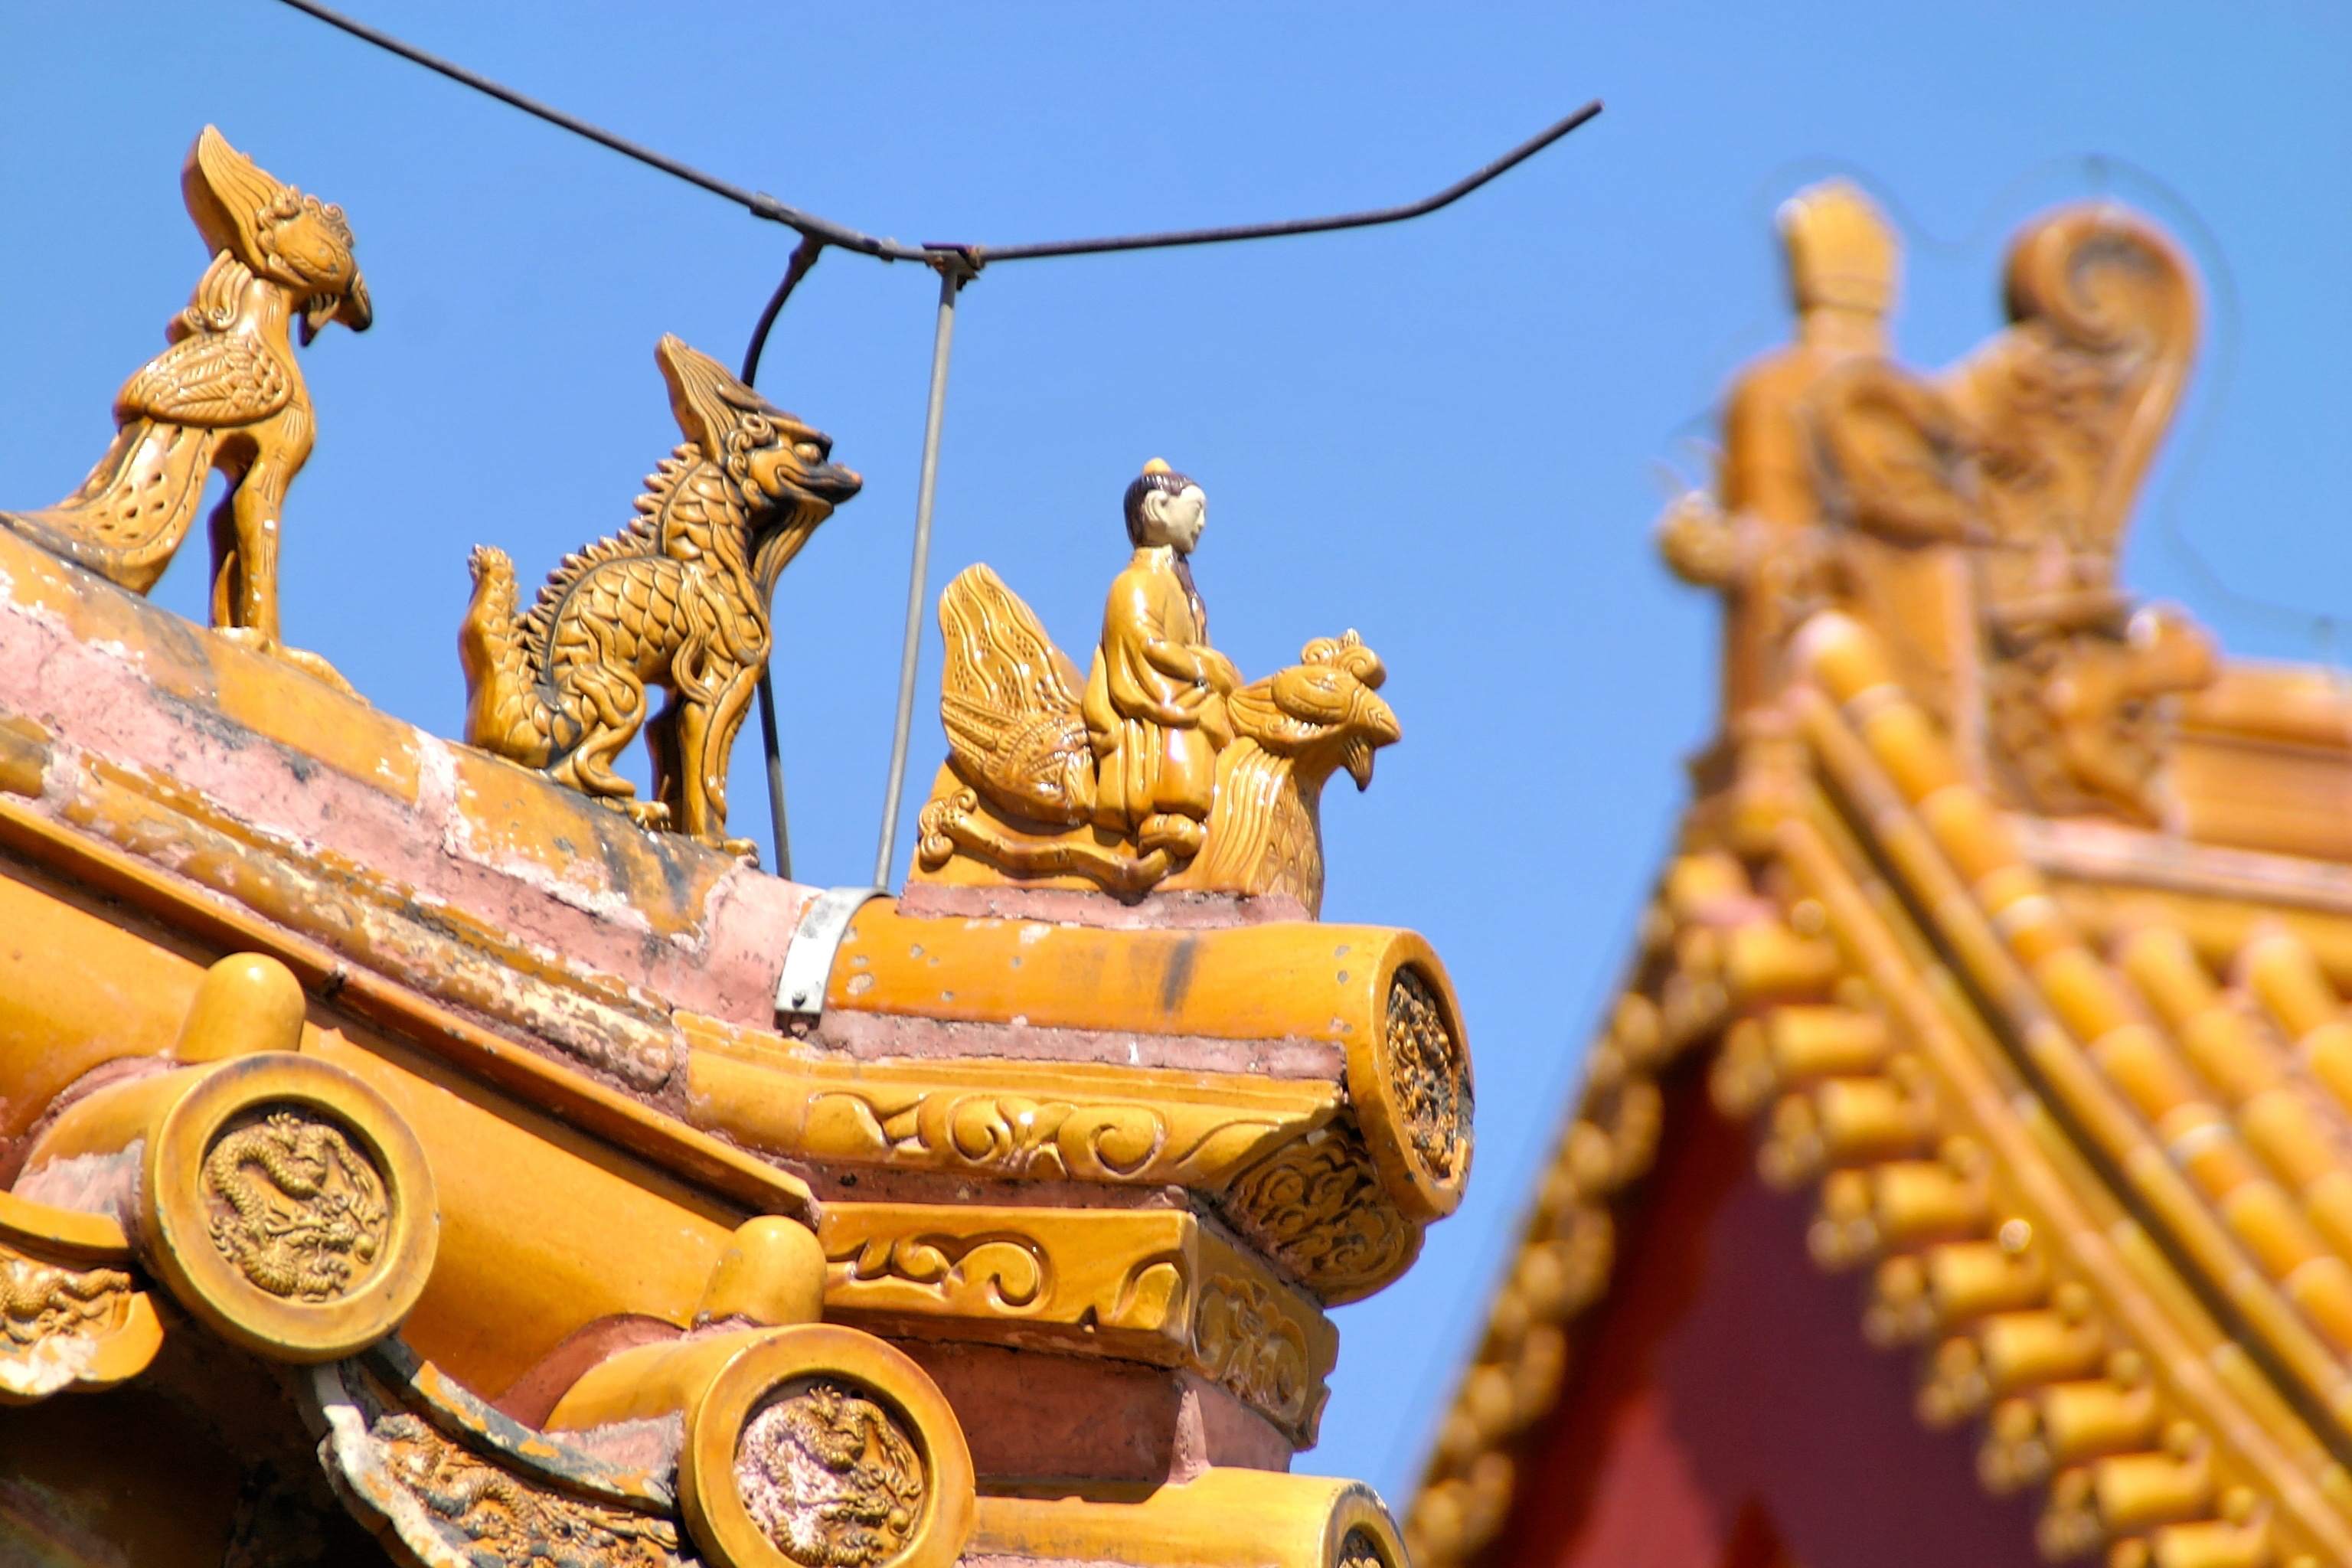
architecture, roof, palace, place of worship, ornament, temple, beijing, dragon, china, wat, forbidden city, hindu temple, ancient history